Latin American Gothic

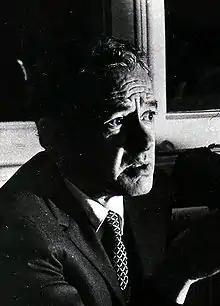
Juan Rulfo, a Mexican writer, screenwriter, and photographer. He is best known for two literary works, the 1955 novel "Pedro" "Páramo", and the collection of short stories "El Llano en llamas".

Latin American Gothic is a subgenre of Gothic fiction that draws on Gothic themes and aesthetics and adapts them to the political and geographical specificities of Latin America. While its origins can be traced back to 20th century Latin American literature and cinema, it was in the first decades of the 21st century that it gained particular relevance as a literary current.